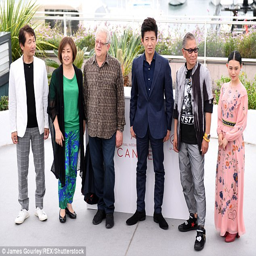
group shot : the team behind the movie posed together on day of the prestigious festival